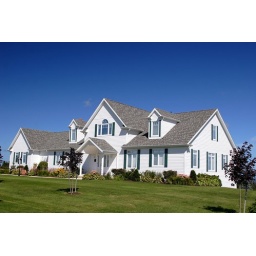
An upscale executive home surrounded by a lush green lawn.